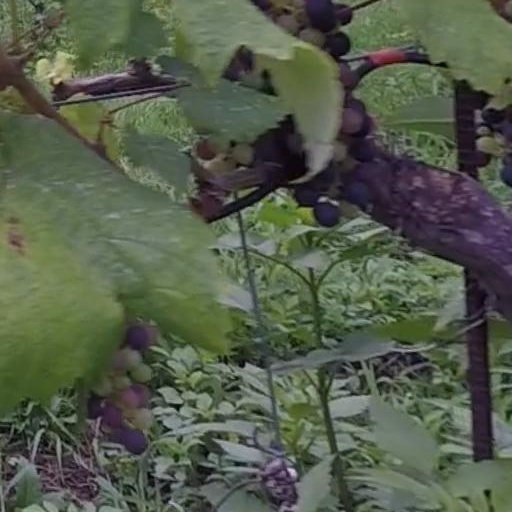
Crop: grape